Booloominbah

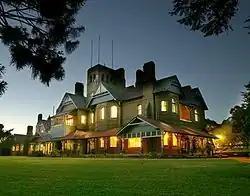
"Booloominbah" at night

Booloominbah is a heritage-listed mansion at 60 Madgwick Drive, Armidale, in the New England region of New South Wales, Australia. It was designed by John Horbury Hunt in the Federation Arts and Crafts style and built from 1884 to 1888 by William Seabrook and John Thomas Brown. Originally a private house for the pastoralist White family, it subsequently became the initial building of the New England University College, the predecessor of the University of New England. It continues to be owned by the university and is now used for university administration and as a cafe, bar and function venue. It was added to the New South Wales State Heritage Register on 8 November 2006.